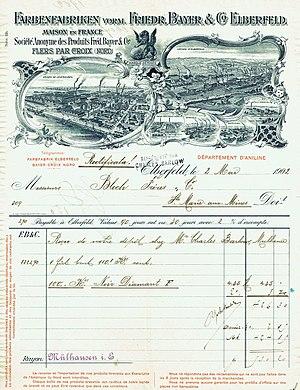
Bayer AG est une société pharmaceutique et agrochimique allemande fondée en 1863 à Barmen, notamment par Friedrich Bayer et Johann Friedrich Weskott, dont le siège social est à Leverkusen, Rhénanie-du-Nord-Westphalie en Allemagne. Bayer développe des médicaments, des produits de santé sans ordonnance, des produits vétérinaires et des produits phytosanitaires pour l’agriculture.